VII Corps (United States)

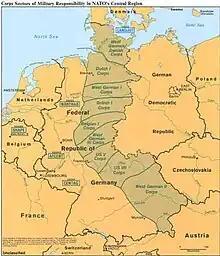
VII Corps Cold War NATO assignment

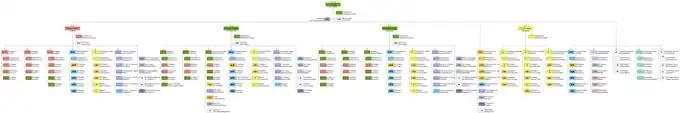
Organisation of VII Corps in 1989 (click to enlarge)

From reactivation in 1950 and throughout the Cold War, the corps guarded part of NATO's front with the Warsaw Pact. Headquartered in Stuttgart at Kelley Barracks it was one of the two main US combat formations in Germany along with V Corps, which was headquartered in Frankfurt am Main at Abrams Building.